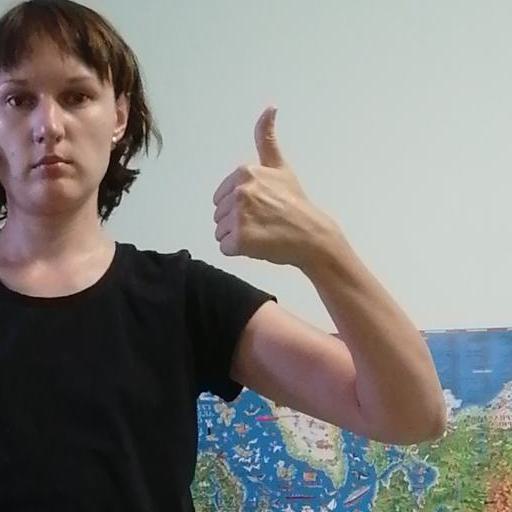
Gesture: like